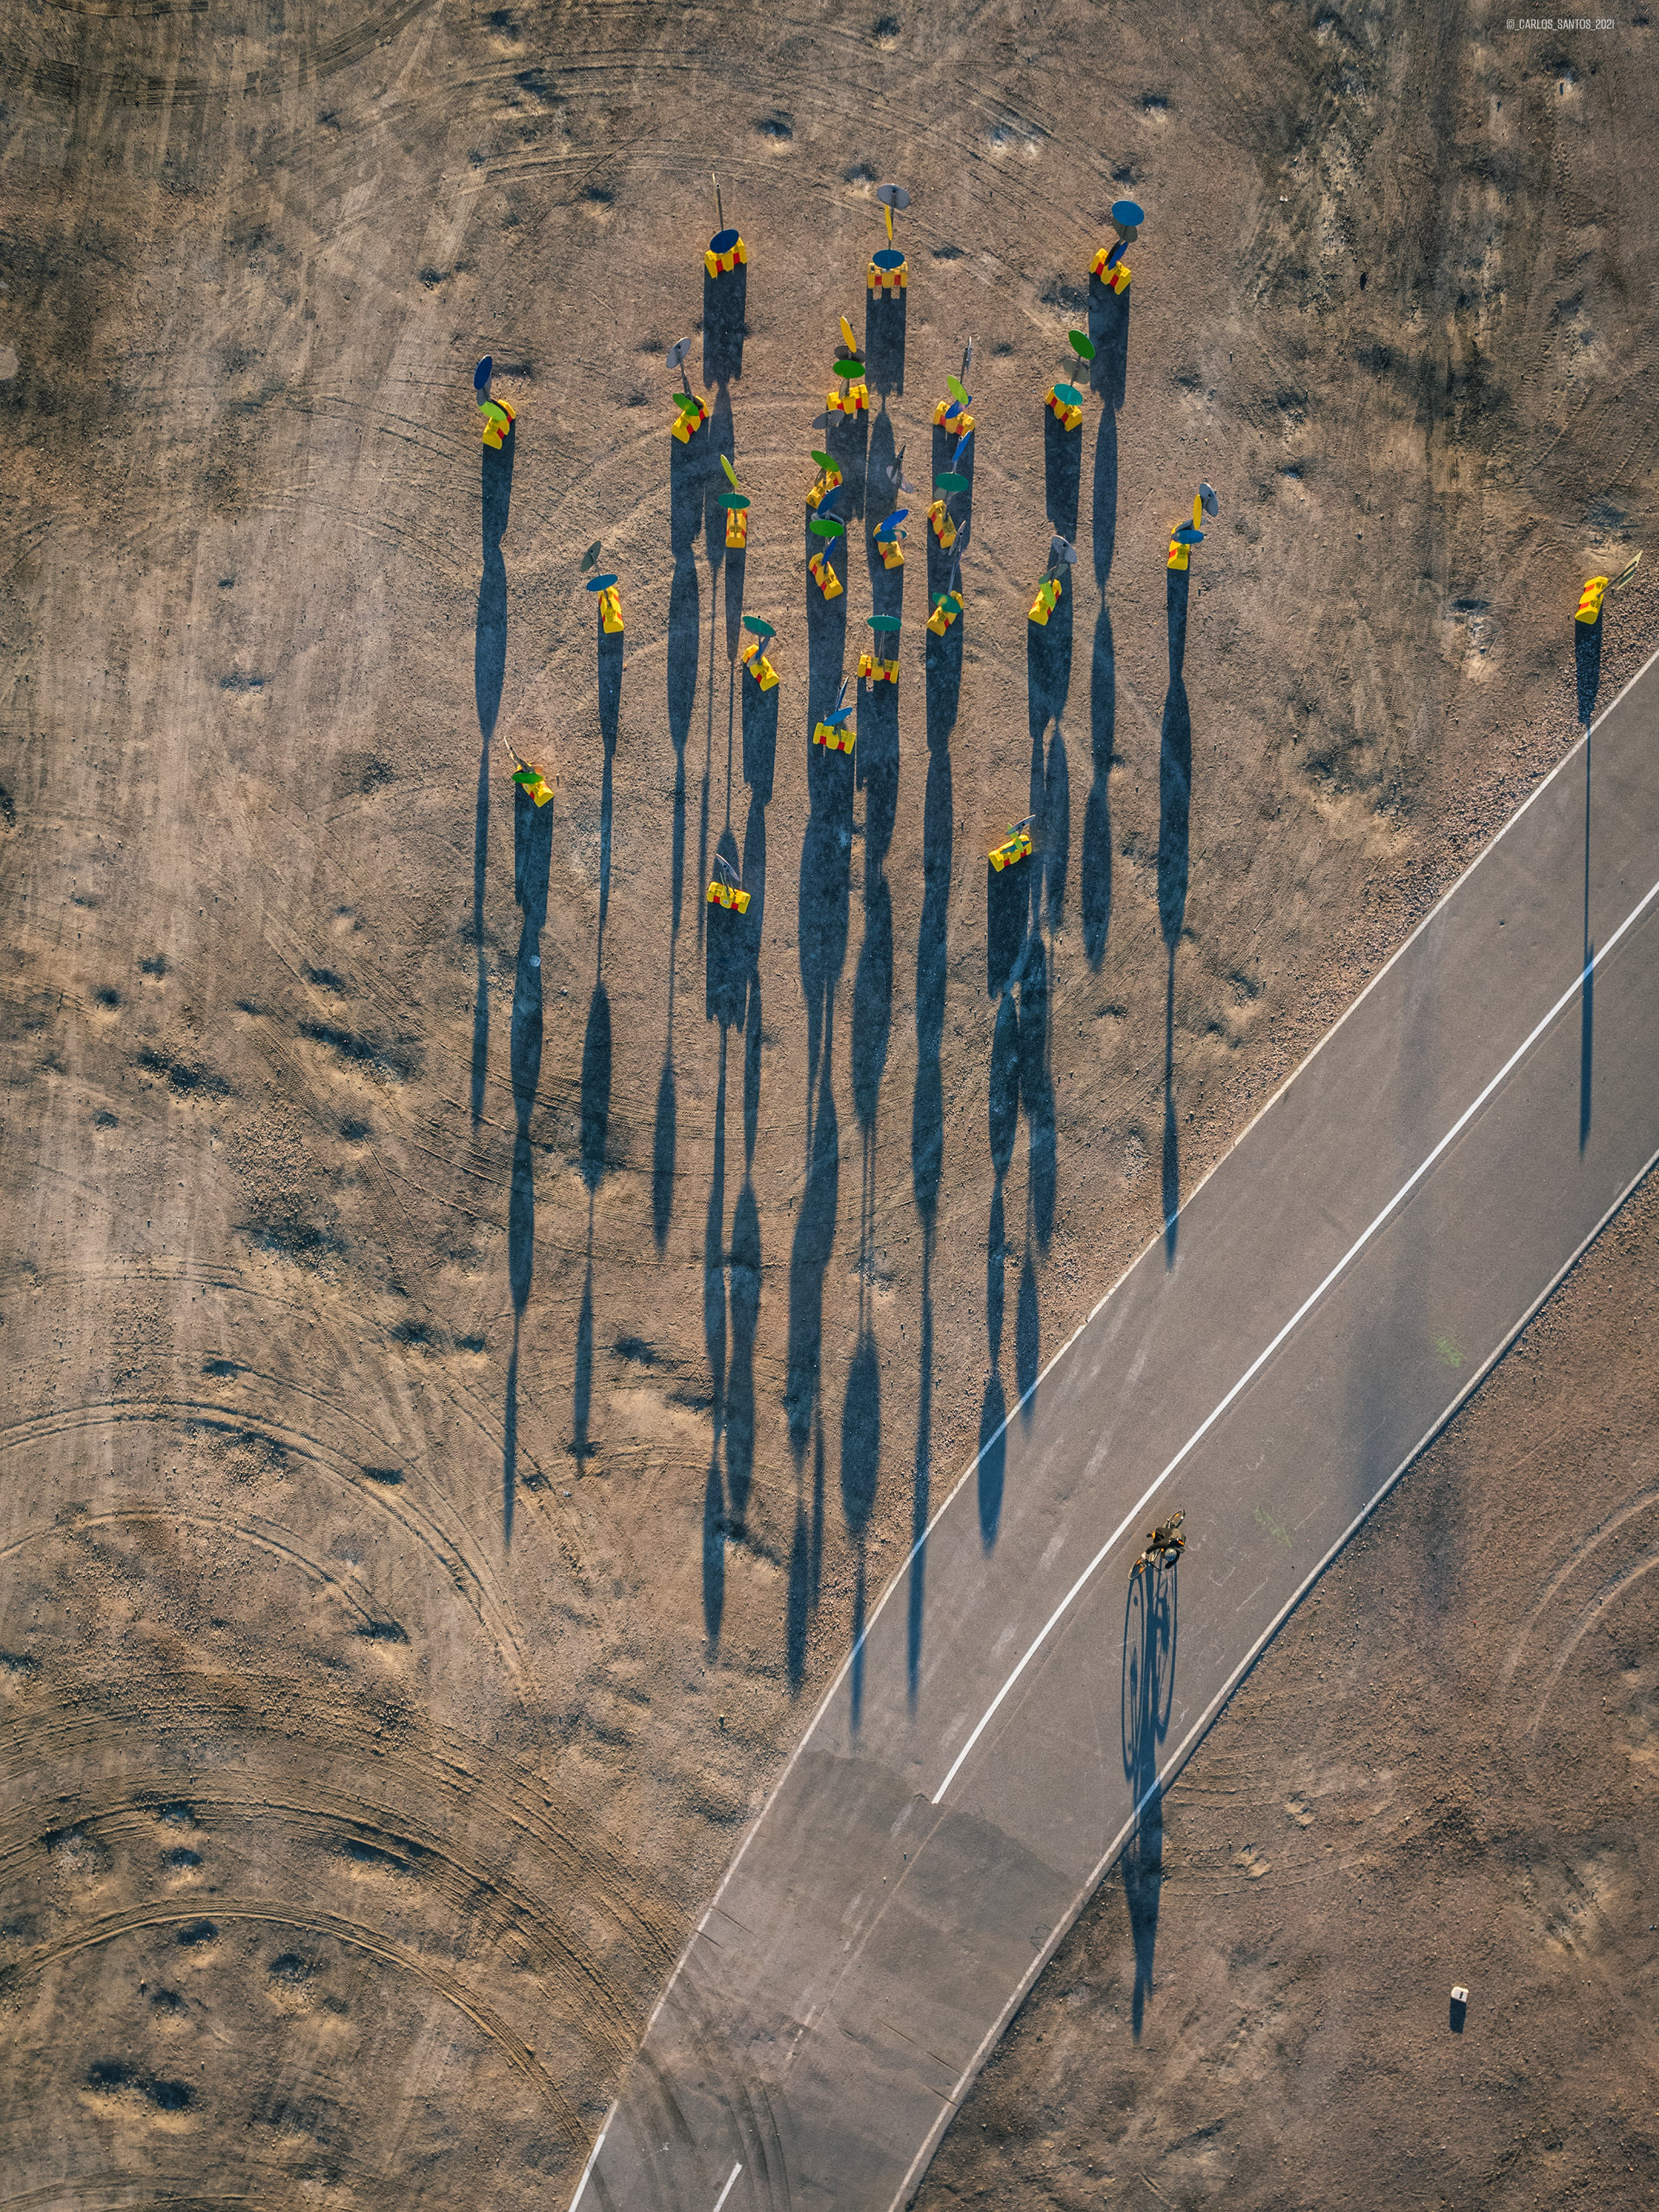
natural, slope, plant, wood, road surface, biome, wall, landscape, road, parallel, tree, geological phenomenon, street light, asphalt, grass, soil, geology, boats and boating equipment and supplies, recreation, shadow, sports equipment, ski equipment, trunk, rock, track, plant stem, font, mountain, mountain range